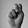
ASL letter: N